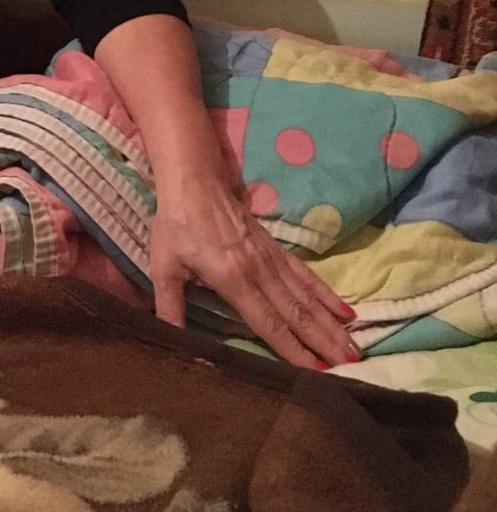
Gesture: no_gesture